2000s commodities boom

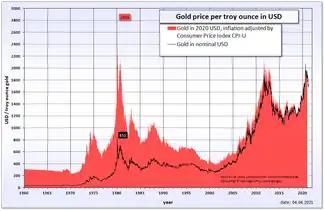
Gold price per troy ounce in USD since 1960, in nominal US$ and inflation adjusted in 2012 US$.

There was a sharp shift in the prices of gold and, to a lesser extent, both silver and platinum. Prices were at or near an all-time high in late 2010 due to people using the precious metals as a safe haven for their money as both the de facto value of cash and the stock market prices became more erratic in the late 2000s.